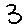
Label: 3